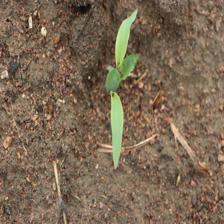
Label: Sorghum